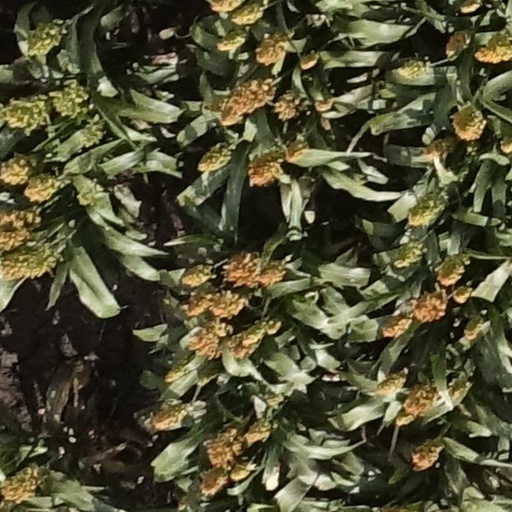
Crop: sorghum